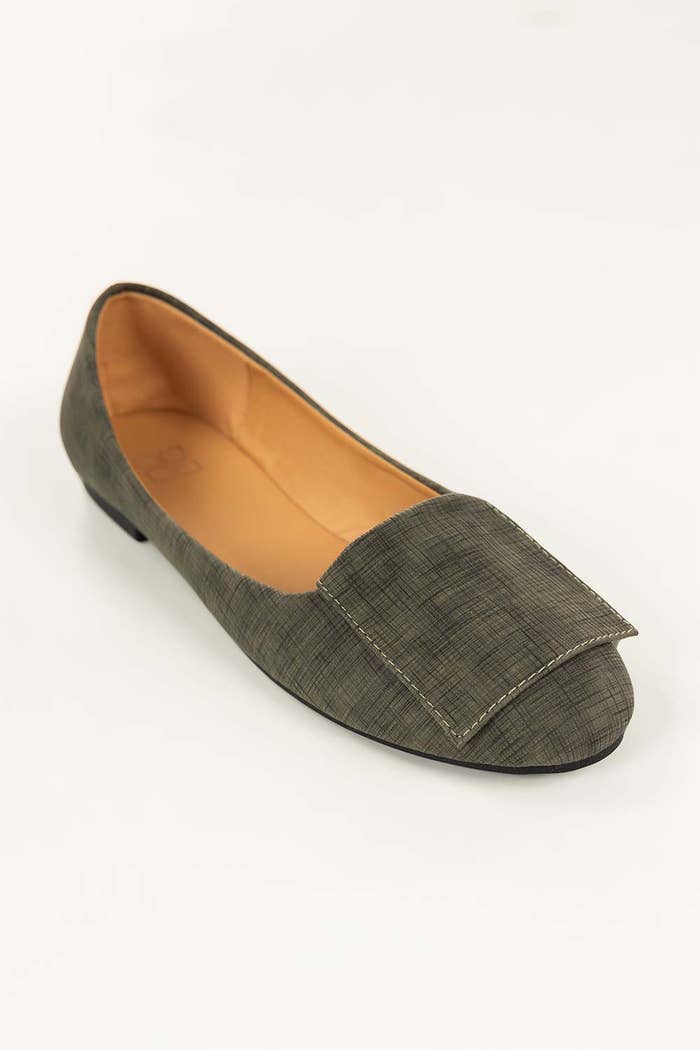
army leather karina flat